Matt Vasgersian

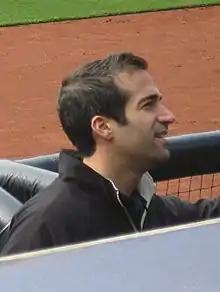
Vasgersian in the dugout at Petco Park before a 2008 Padres game

Vasgersian has worked in baseball since 1991, starting with a six-year stint in the Minor Leagues as a play-by-play announcer. He began his career as a sportscaster with the Chicago Cubs Rookie league affiliate in Huntington, West Virginia on radio station WKEE-AM 800 and was the voice of the High Desert Mavericks (San Diego Padres affiliate) on radio station KAPL. He moved up the minor league baseball ranks over the next several years, working for various clubs in a number of different organizations, including the Syracuse Chiefs in 1995, and ending with the Triple–A Tucson Toros in 1996.